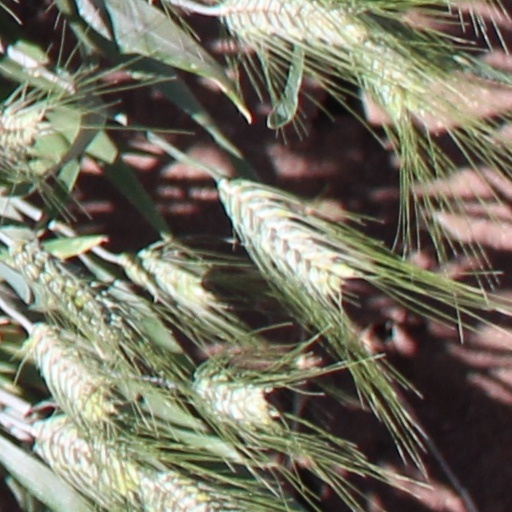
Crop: wheat